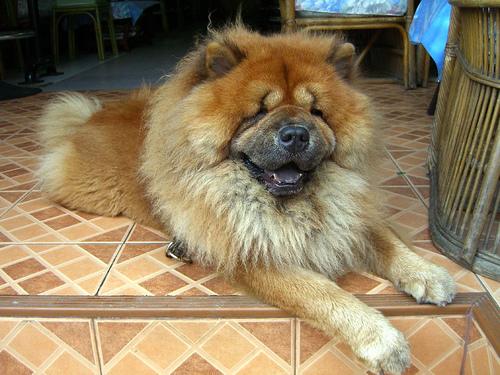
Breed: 329-n000119-chow